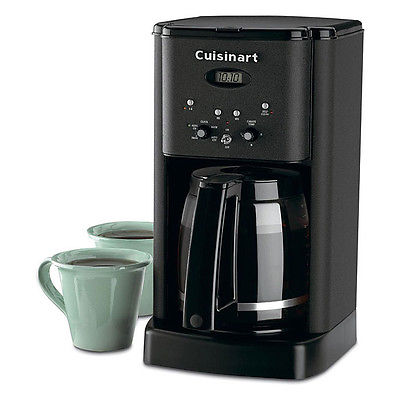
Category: coffee maker